First Reformed Church of Schenectady

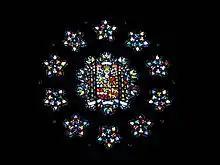
Stained glass rose window

The second building, located on the same site as the first, was occupied from 1702-1734. Funds for this building were raised from an appeal to Governor John Nanfan to petition for contributions throughout the Province of New York. After thirty years, the size of the congregation, including Indian communicants, had outgrown the seating capacity of the church. For some time after its disuse in 1734 the building was used as a fort. By 1754, it had been removed from the site.